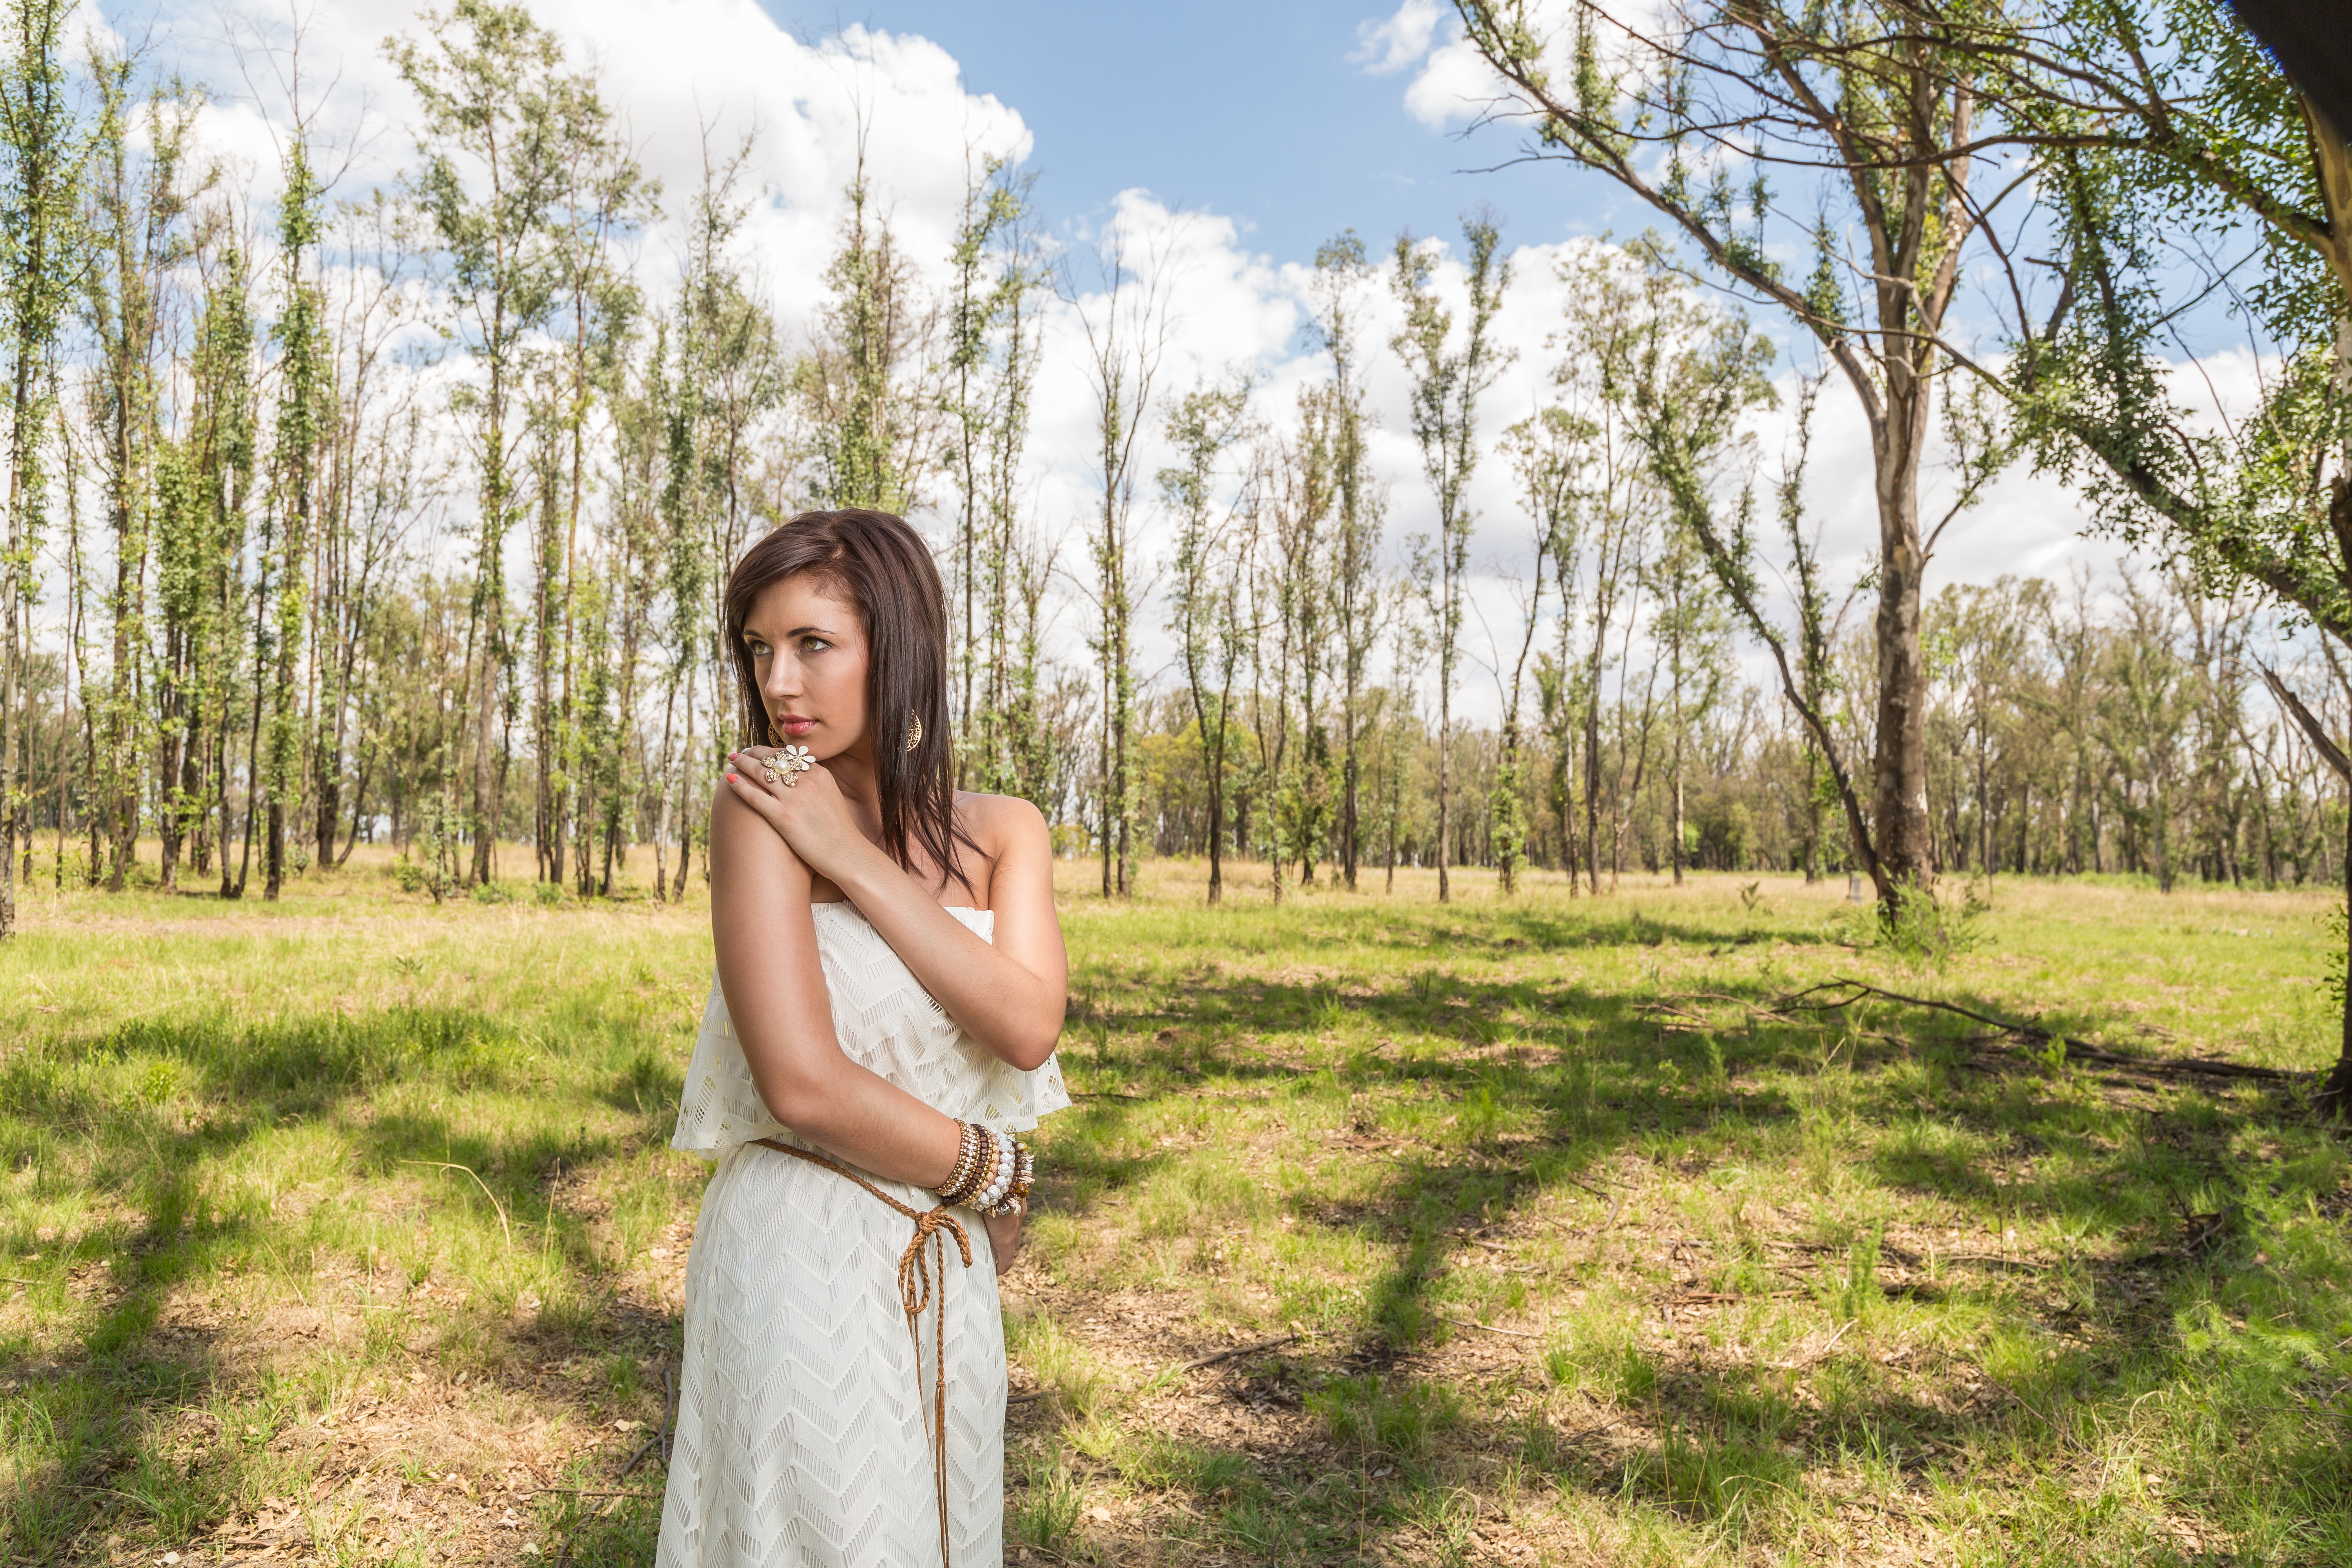
nature, forest, grass, outdoor, person, girl, woman, hair, photography, meadow, summer, female, model, young, fashion, smiling, makeup, caucasian, posing, face, fun, women, look, sexy, woodland, attractive, glamour